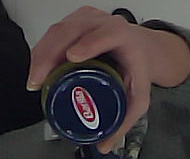
Product: barilla_pesto